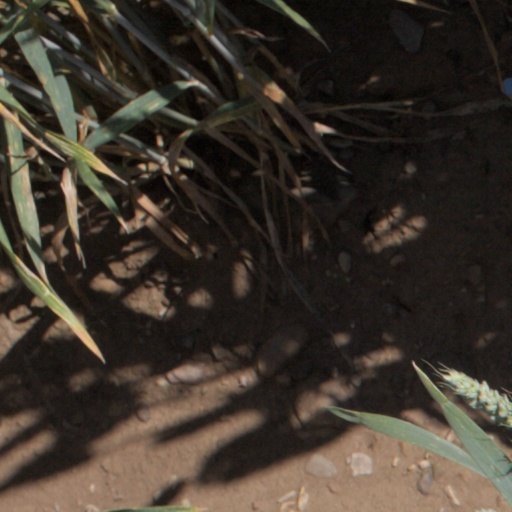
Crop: wheat